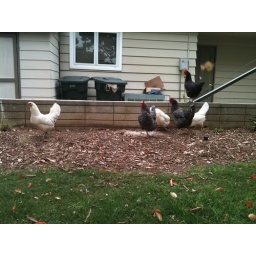
These chickens were spotted by me on the outskirts of Backbay in Newport Beach.